Feroz Khan Noon

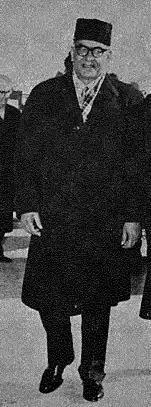
Malik Feroz Khan in London, 1958.

Khan later joined the Viceroy's Executive Council's cabinet as a labour minister, and played a crucial role in advising against the Independence of India, without addressing the push of Muhammad Ali Jinnah and other leaders for the Muslim question.